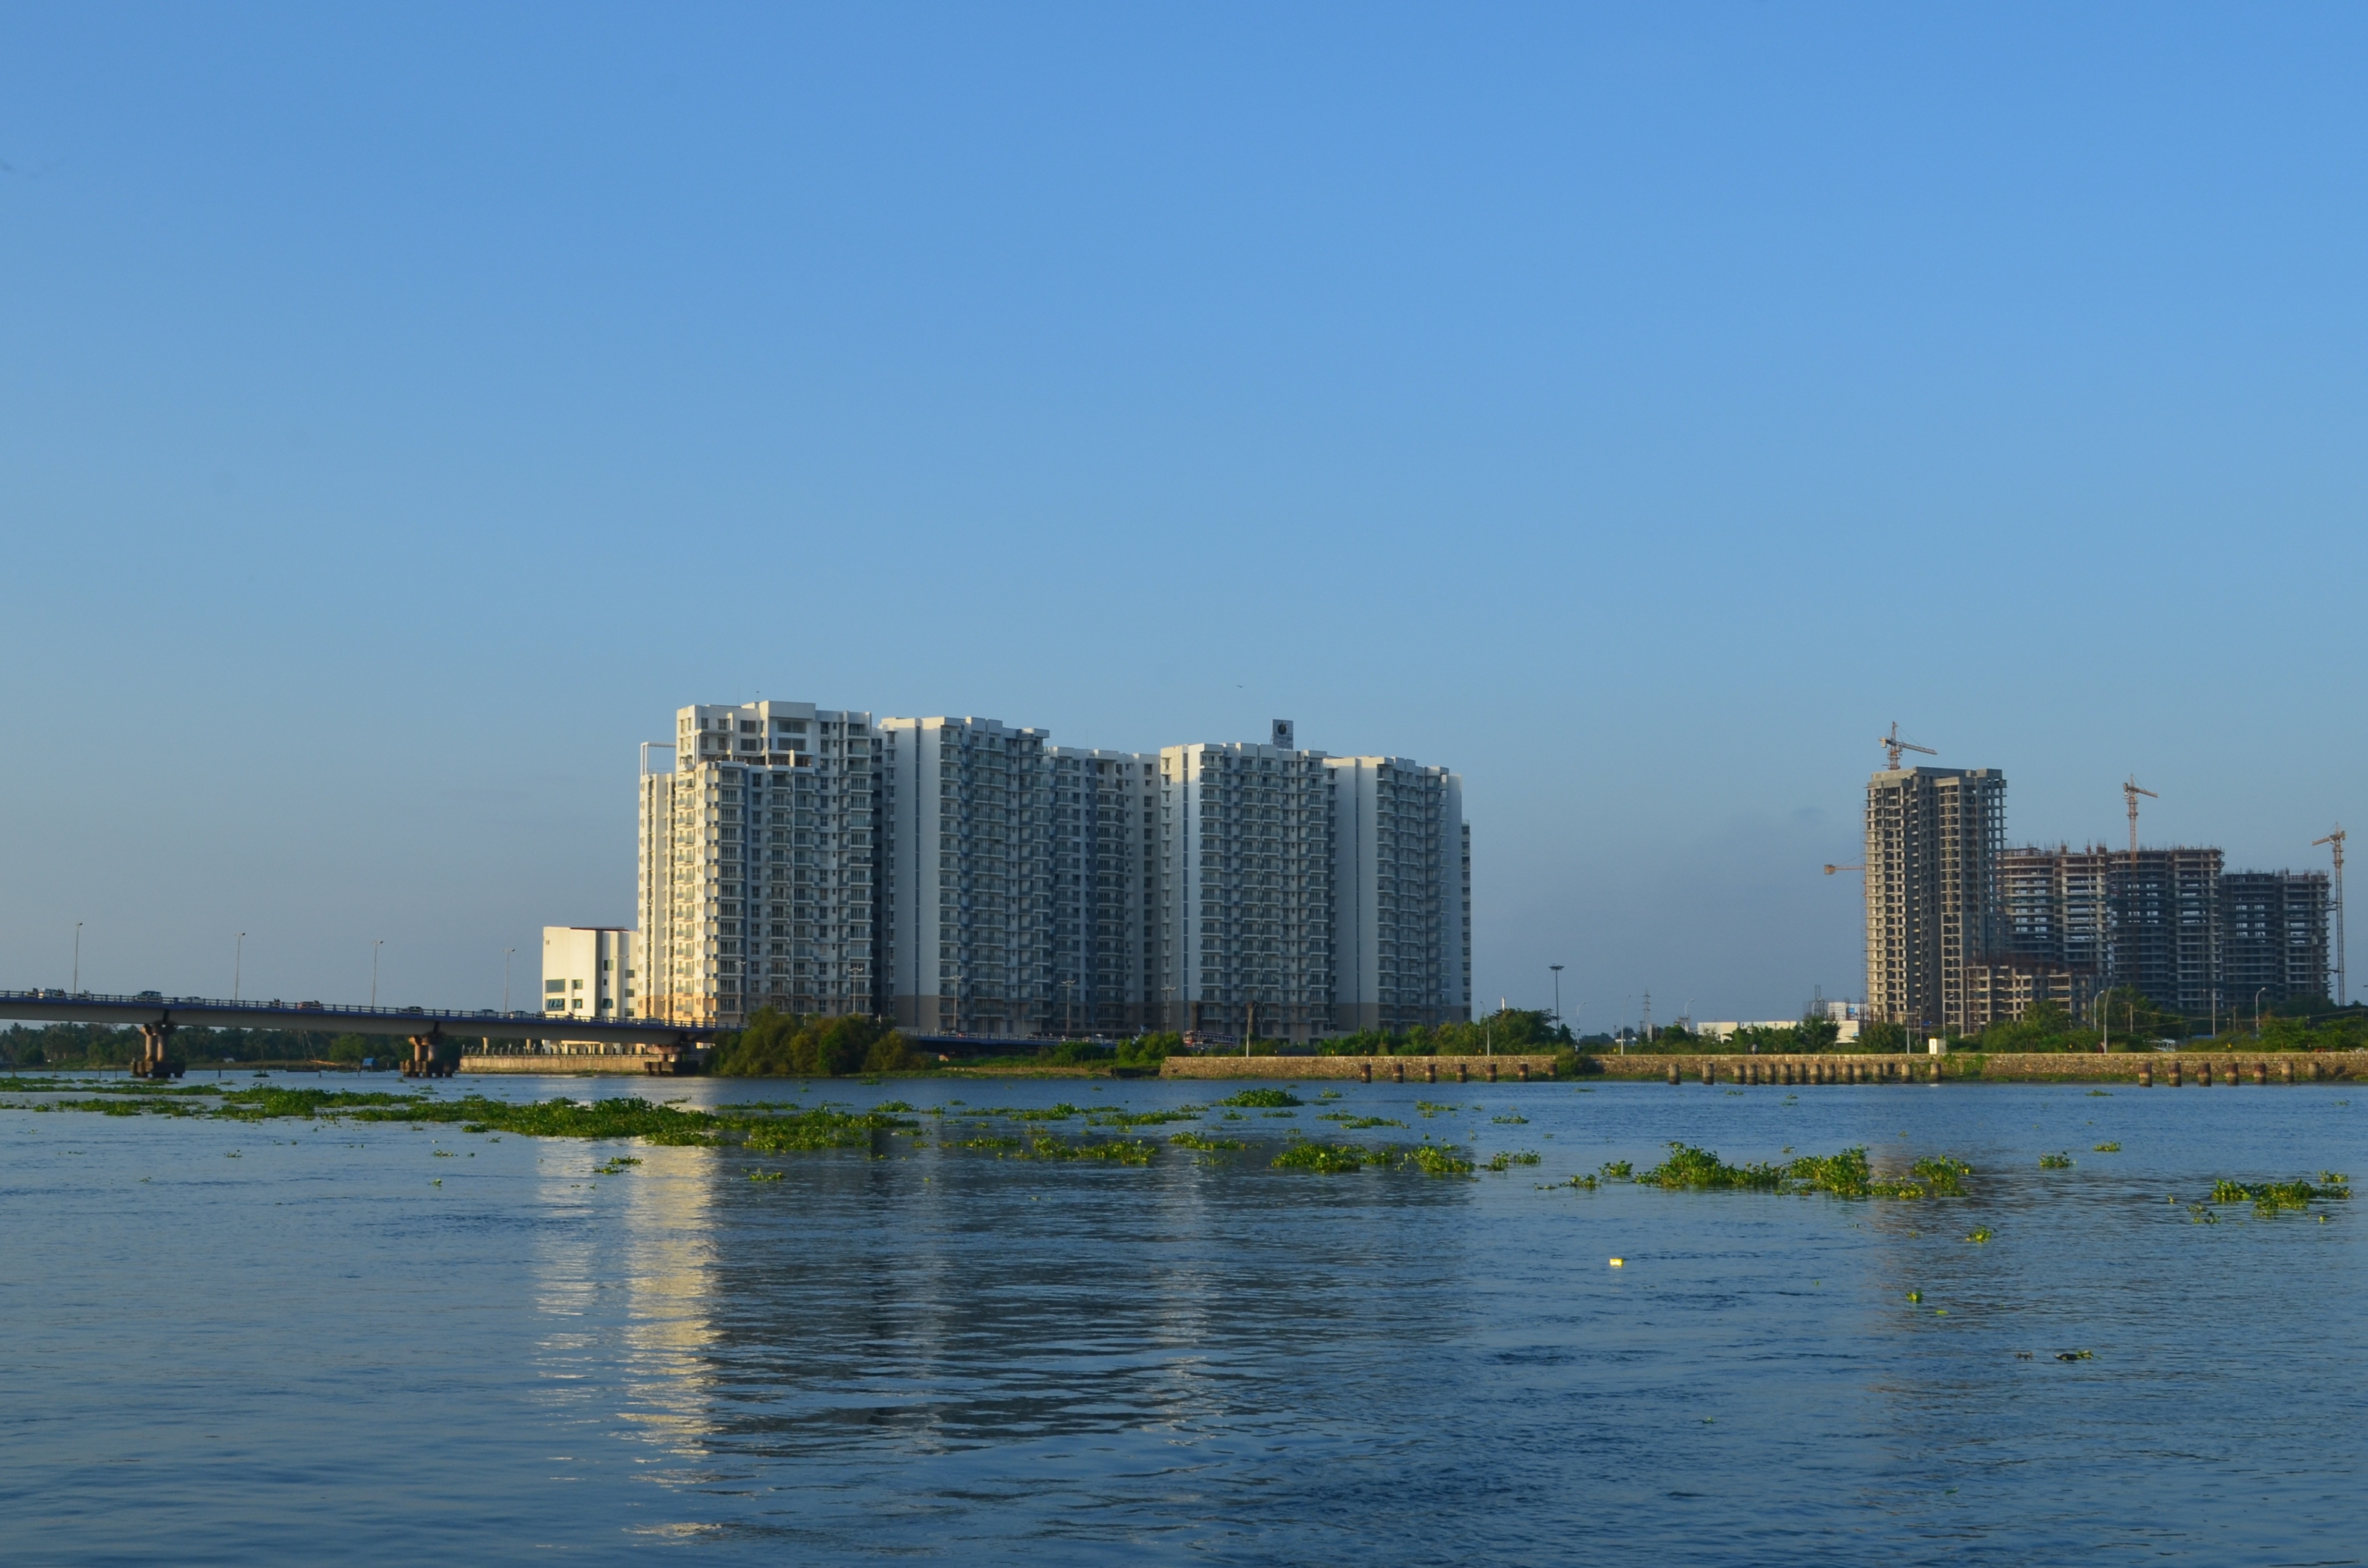
sea, coast, horizon, dock, architecture, skyline, city, skyscraper, river, cityscape, downtown, dusk, reflection, bay, harbor, apartment, tower block, india, backwaters, kerala, kochi, urban area, human settlement